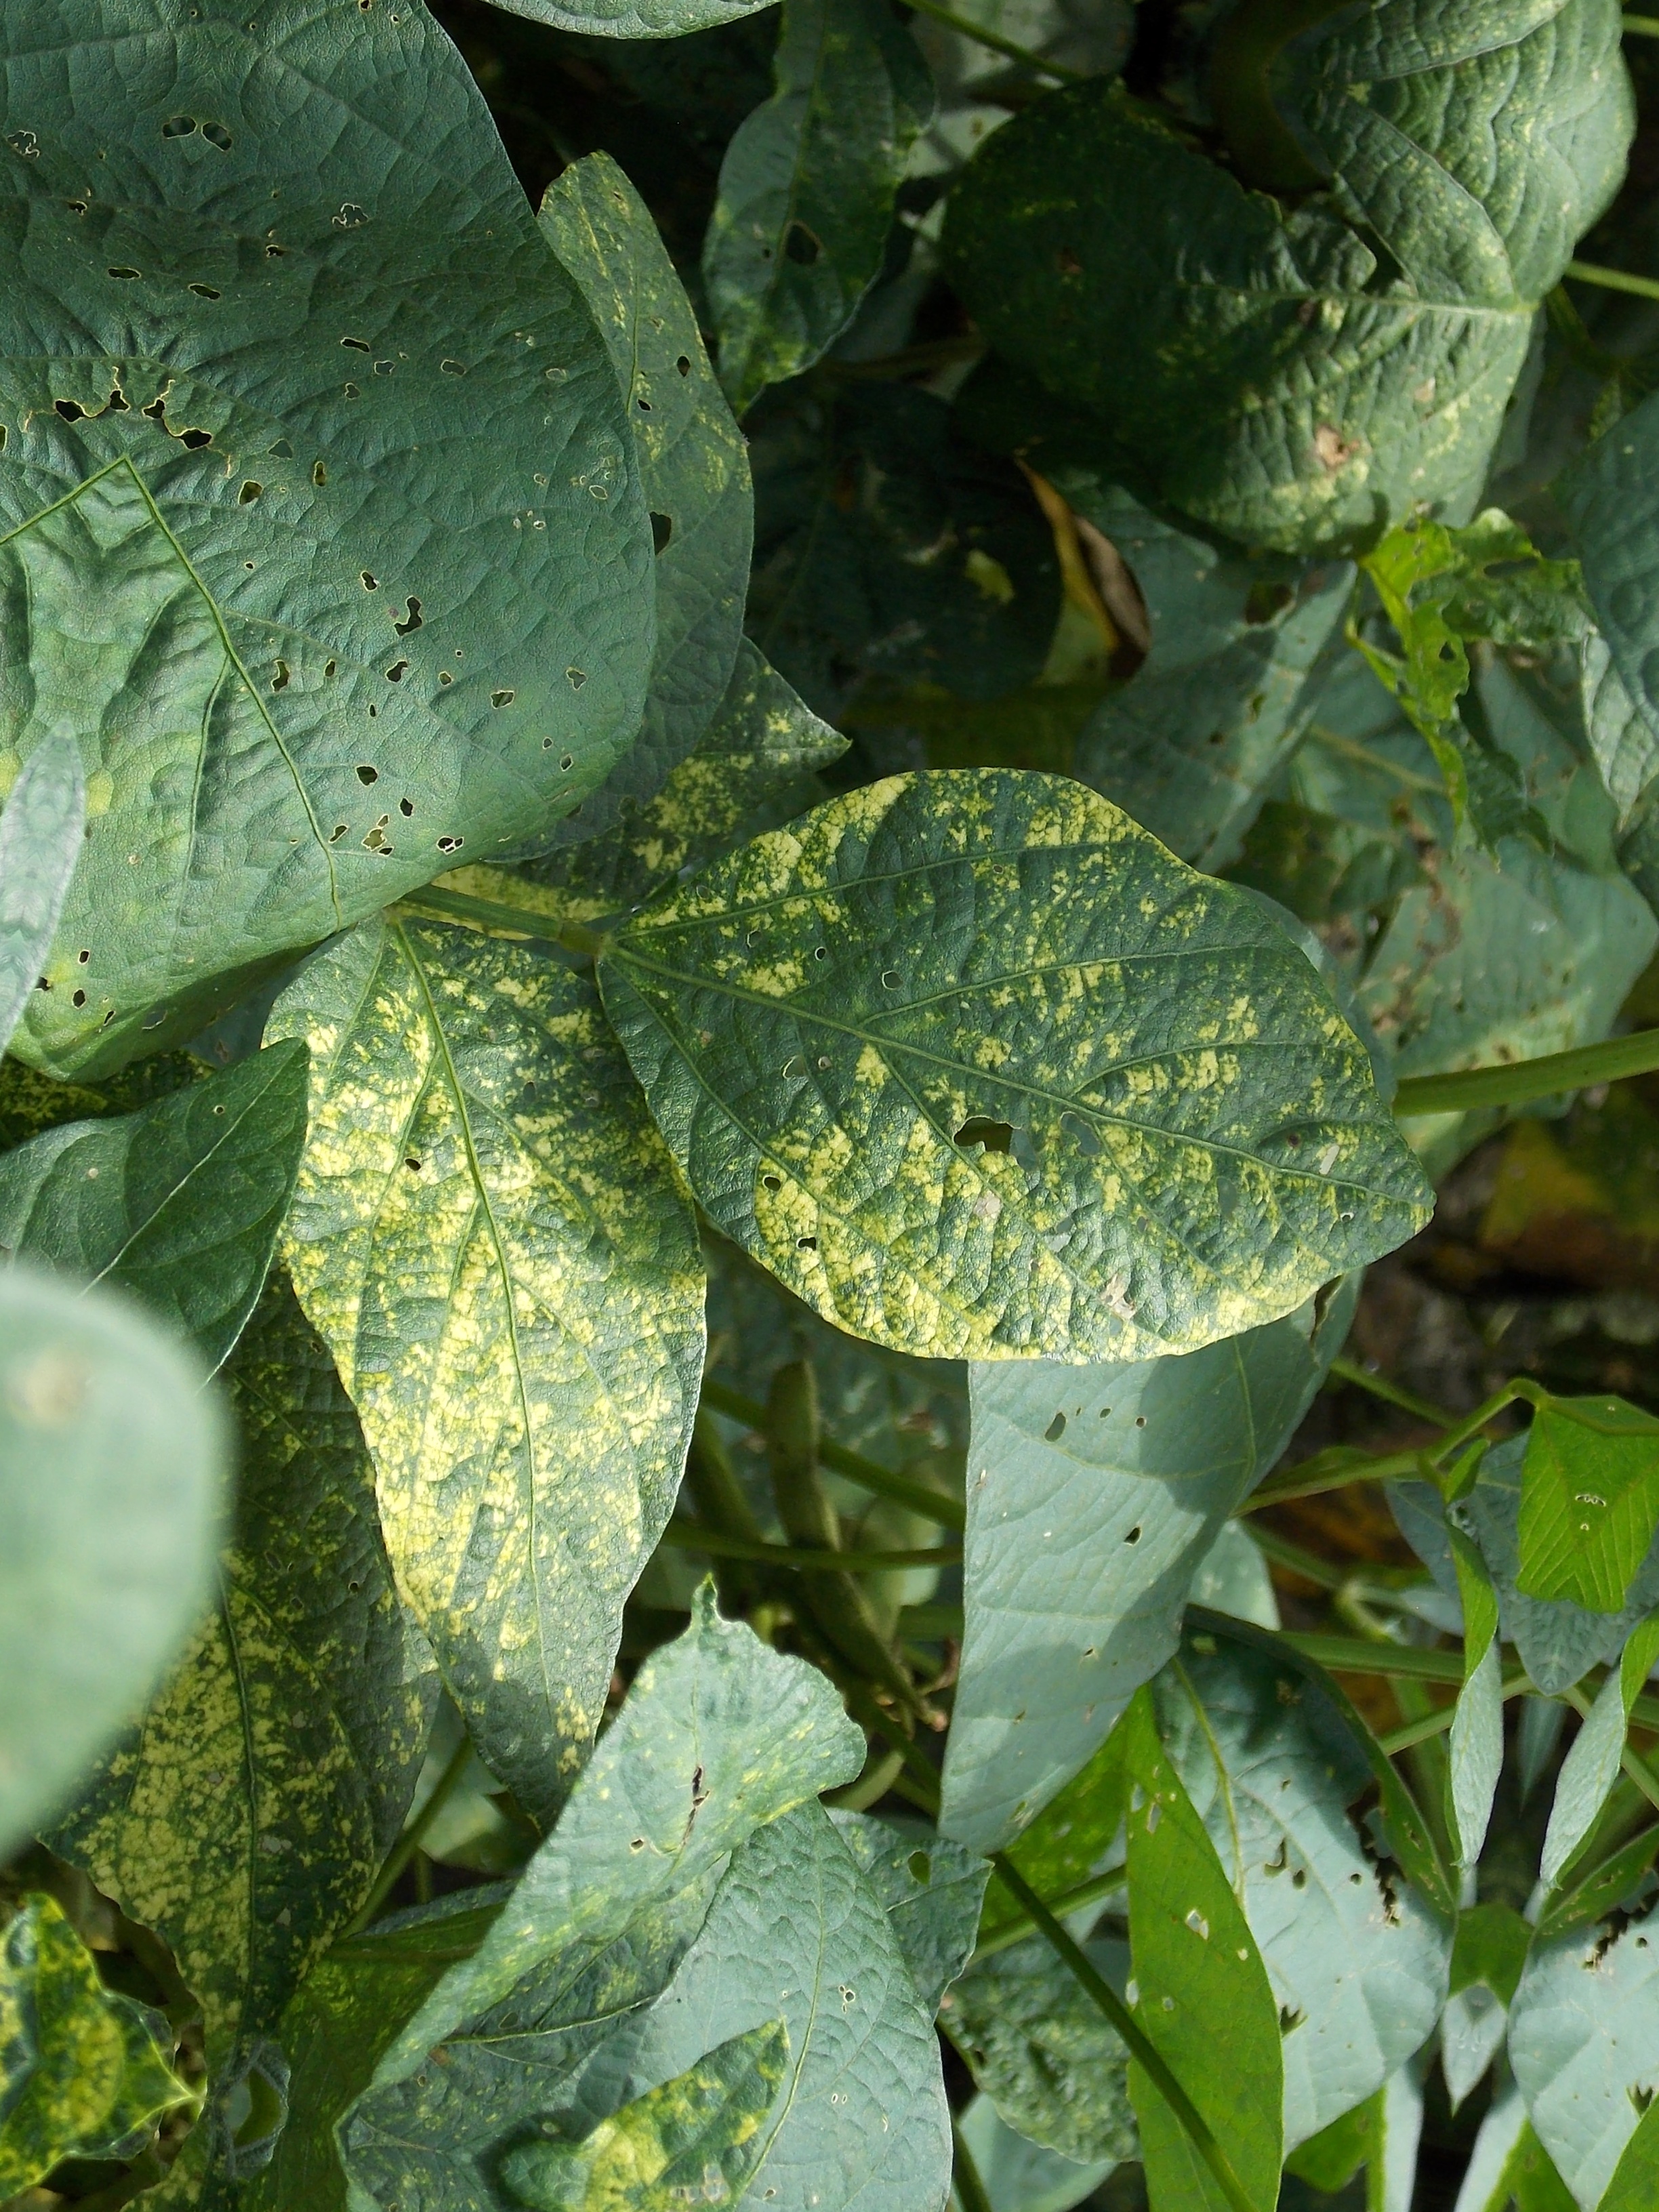
Label: Disease